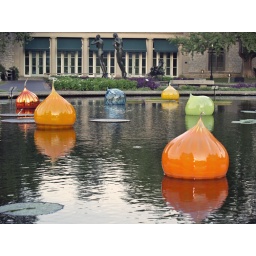
for &amp;quot;free association&amp;quot; group, this is glass floating in water, to follow duck in water.